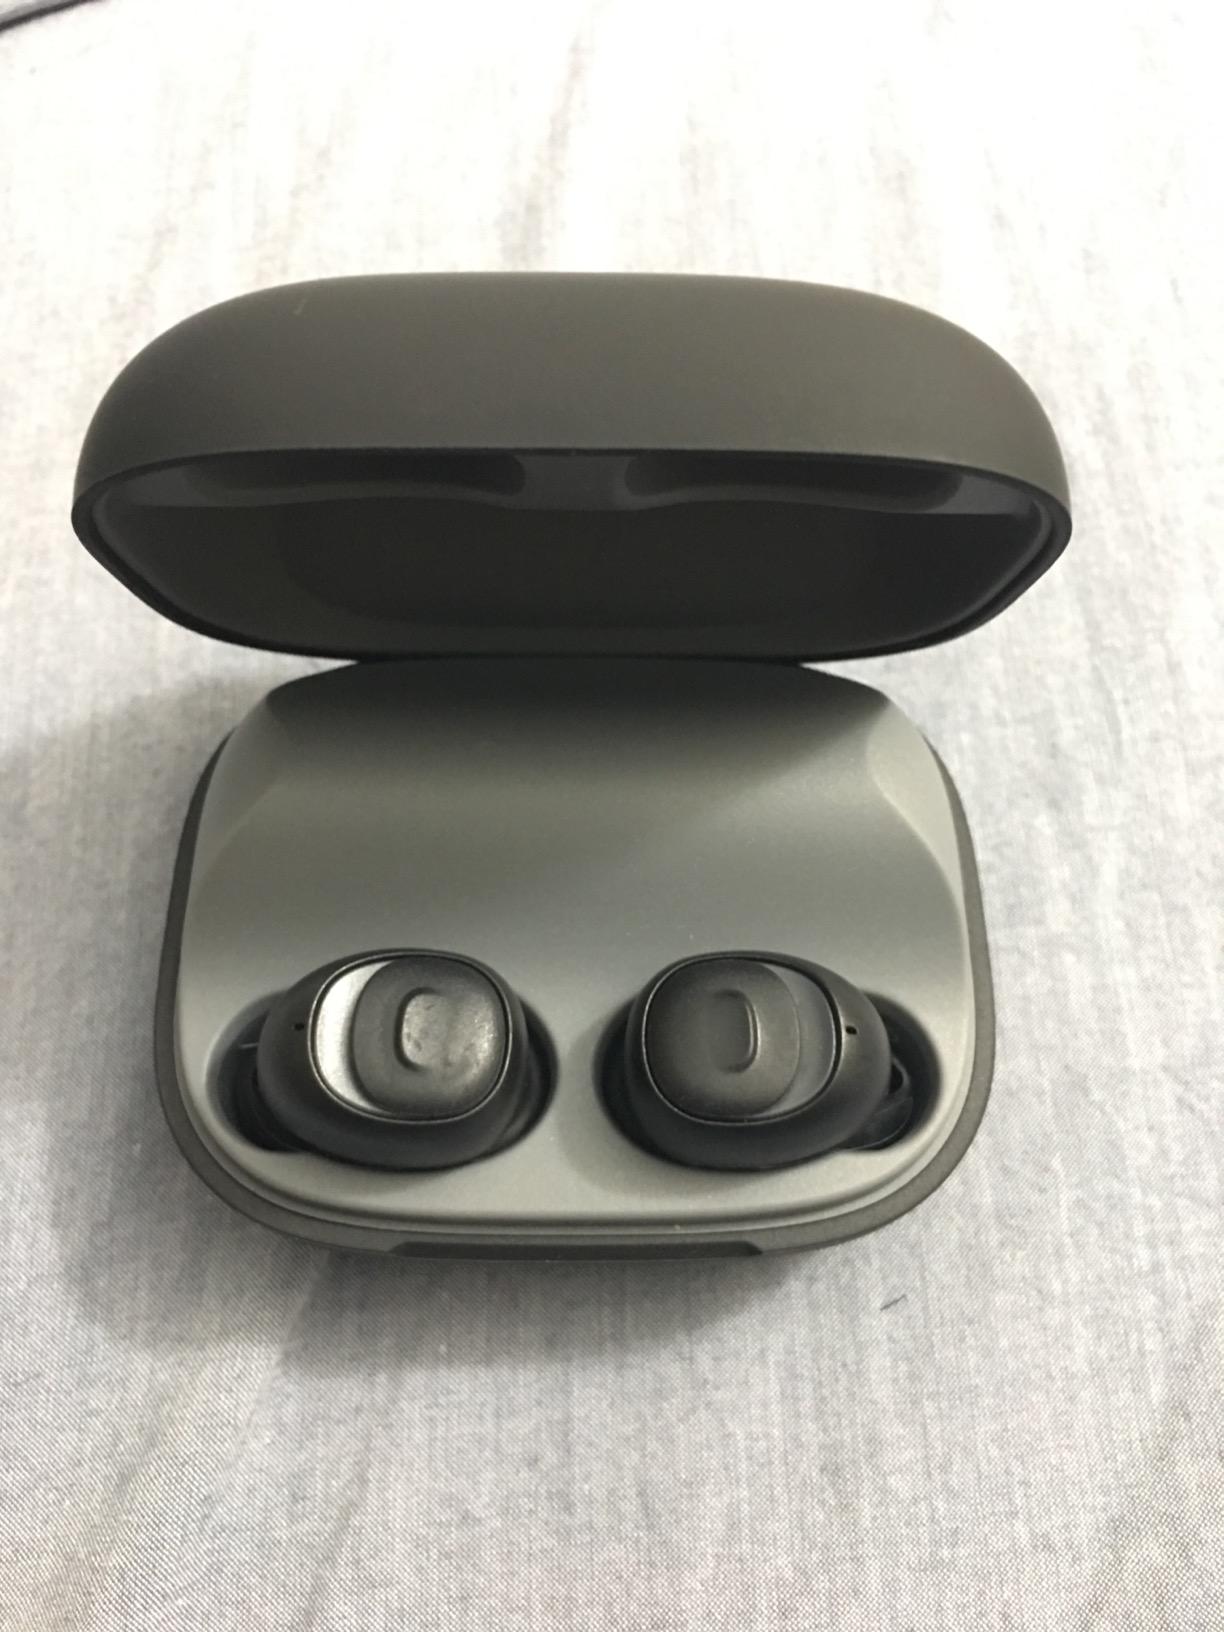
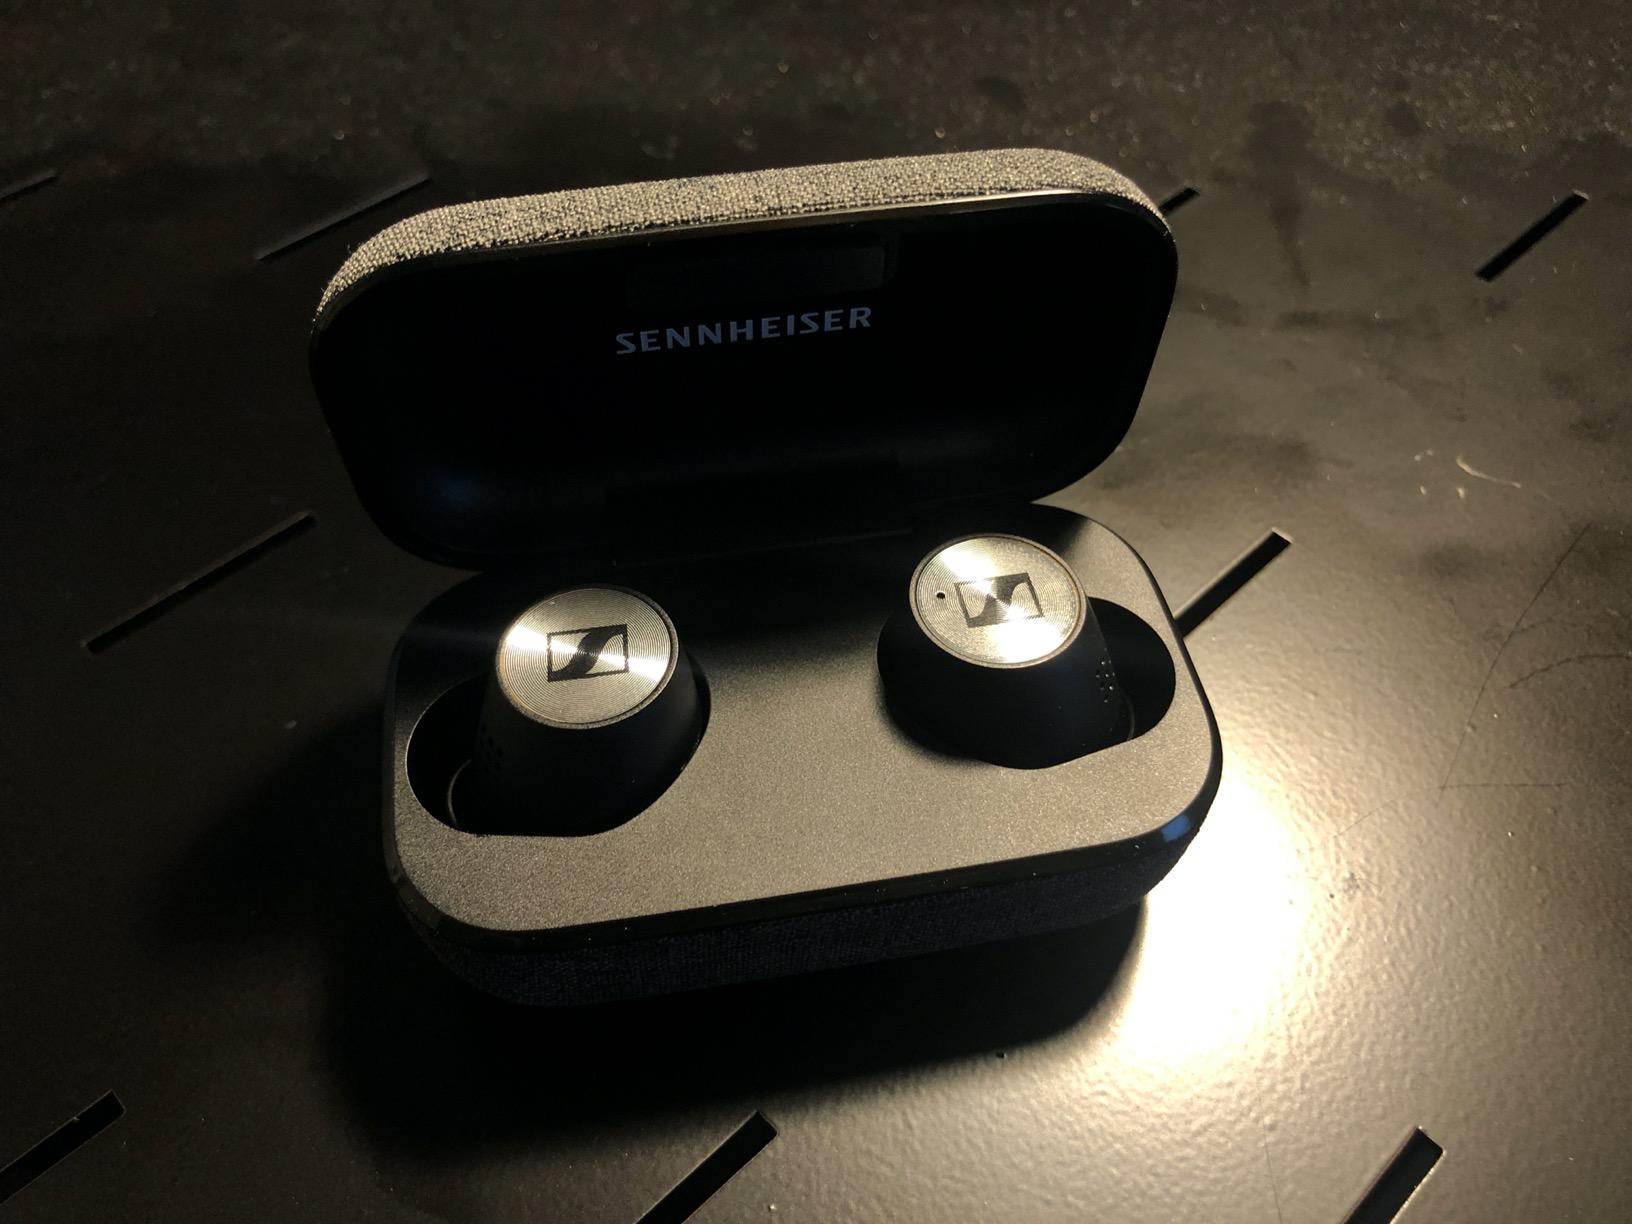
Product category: earbuds
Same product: no